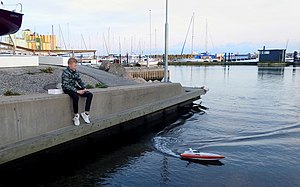
Radiofjernstyring
En dreng kører sin radiostyrede båd i Ystads marina 2019.
Radiofjernstyring er anvendelsen af radiosignaler til at fjernstyre et andet apparat. Termen bliver ofte anvendt med reference til radiostyrede modeller fjernstyret af en håndholdt styreenhed; fjernstyringssenderen. Eksempler på radiostyrede modeller er f.eks. modelbiler, modelbåde og modelfly. Også industrielt, militært, og i videnskabelig forskning anvendes fjernstyrede fartøjer; f.eks. til satellitter og rumsonder.